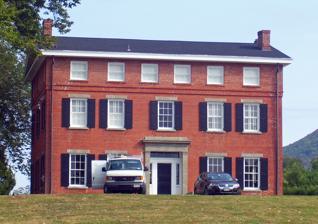
Building: Peter C. DuBois House
Country: United States of America
Year built: 1840
Historic house in New York, United States United States historic place Peter C. DuBois House U.S. National Register of Historic Places House in 2007 Location Beacon , NY Coordinates 41°29′01″N 73°58′24″W / 41.48361°N 73.97333°W / 41.48361; -73.97333 Area 4 acres (1.6 ha) Built ca. 1840 Architectural style Greek Revival NRHP reference No. 03001512 Added to NRHP 2004 The Peter C. DuBois House is located on Slocum Road in the Dutchess Junction neighborhood of the city of Beacon , New York , United States . It was one of the last significant Greek Revival buildings in the Hudson Valley . In the 20th century, it would be reused as a sanatorium and altered with the addition of a third story. Today it is once again a dwelling. In 2004 it was added to the National Register of Historic Places . History DuBois, a descendant of Huguenot immigrants to nearby Kingston , settled in the area on a 280-acre (1.1 km 2 ) farm, part of land then in the Town of Fishkill his family had long owned. The house  was built from brick made of local clay on lands leased from him. Granite quarried in the Hudson Highlands to the south was also used as exterior framing and trim. The house stands on a small rise that overlooks the Highlands and the river , a common practice for manor houses in colonial times . Greek Revival, the preferred architectural style for many grand homes in the area, was nearing the end of its era. Newer fortunes in the era were being made from commerce, not agriculture, and those who made them preferred a different style of home. Andrew Jackson Downing of nearby Newburgh and other architects were criticizing Greek Revival's pretense and championing instead various rustic Gothic Revival styles for the cottages they were building, which sought to harmonize with the surrounding natural environment instead of implying dominance as DuBois's, and other large colonial landowners, did. DuBois's would be the last Hudson Valley manor built in the Greek Revival style. His farm did not last much beyond his death in 1869, and his heirs subdivided and sold it, keeping only the house property. In 1927 DuBois's grandson sold the house and 67 acres (27 ha) to Dr. Clarence J. Slocum, who had been operating Craig House, a sanatorium on a neighboring parcel and wanted to expand. He added a third floor to the house, a common occurrence for many old farmhouses being modernized at the time, and many more bathrooms and bedrooms, using brick that mimicked the original style and color as much as possible. The renovations as a whole preserved the original aesthetic of house while adapting it for institutional reuse. After Slocum's death in 1950 the sanatorium fell on hard times, and had become a nursing home when it closed after Slocum's son retired in the 1980s. Like DuBois's farm, Slocum's asylum was eventually subdivided and sold, and newer homes have been built along the street named after him. The whole area was ceded to Beacon by Fishkill in the late 1990s in order to better provide services to it. The house remained vacant for a time after the closure of the sanatorium and redevelopment but has recently become occupied again. The city has added it to its own list of landmarks and historic district zoning . References Hudson Valley portal ^ a b c d e f Larson, Neil (December 5, 2003). "National Register of Historic Places nomination, Peter C. DuBois House" . ^ "City of Beacon, City Council, Public Hearing Notice" . April 6, 2004 . v t e U.S. National Register of Historic Places in New York Topics Contributing property Keeper of the Register Historic district History of the National Register of Historic Places National Park Service Property types Lists by county Albany Allegany Bronx Broome Cattaraugus Cayuga Chautauqua Chemung Chenango Clinton Columbia Cortland Delaware Dutchess Erie Essex Franklin Fulton Genesee Greene Hamilton Herkimer Jefferson Kings (Brooklyn) Lewis Livingston Madison Monroe Montgomery Nassau New York (Manhattan) Niagara Oneida Onondaga Ontario Orange Orleans Oswego Otsego Putnam Queens Rensselaer Richmond (Staten Island) Rockland Saratoga Schenectady Schoharie Schuyler Seneca St. Lawrence Steuben Suffolk Sullivan Tioga Tompkins Ulster Warren Washington Wayne Westchester Northern Southern Wyoming Yates Lists by city Albany Buffalo New Rochelle New York City Bronx Brooklyn Queens Staten Island Manhattan Below 14th St. 14th–59th St. 59th–110th St. Above 110th St. Minor islands Niagara Falls Peekskill Poughkeepsie Rhinebeck Rochester Syracuse Yonkers Other lists Bridges and tunnels National Historic Landmarks New York City Outside New York City Category List National Register of Historic Places Portal